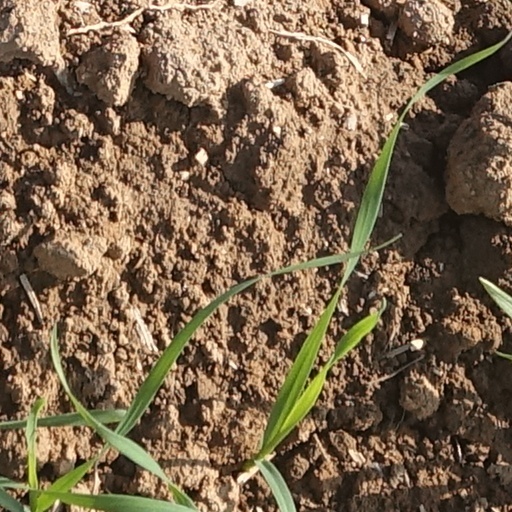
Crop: wheat